Touhfat Mouhtare

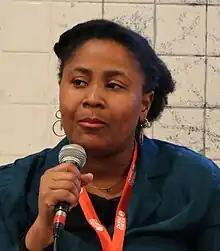

Touhfat Mouhtare is a Comorian writer, and the second published women writer from Comoros.